Pierre Dumonstier II

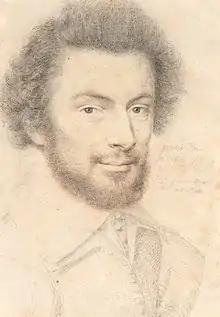
Portrait of Pierre Dumonstier II drawn by Daniel Dumonstier

His family produced several artists. The son of Étienne Dumonstier, Pierre was sometimes known as 'le neveu' (the nephew). He was one of at least five family members who specialised in chalk portrait drawings. Only ten drawings by him were catalogued by Louis Damier in his "Histoire de la peinture de portrait en France au XVIe siècle". One of these is a 1625 drawing of the hand of Artemisia Gentileschi, probably made just after Dumonstier's arrival in Rome.